Emiliano Sciarra

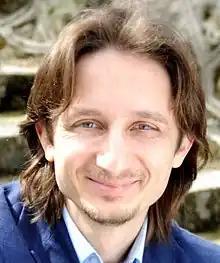
Emiliano Sciarra

Emiliano Sciarra (born December 6, 1971, in Civitavecchia, Rome, Italy) is a game designer of board games, card games and videogames.